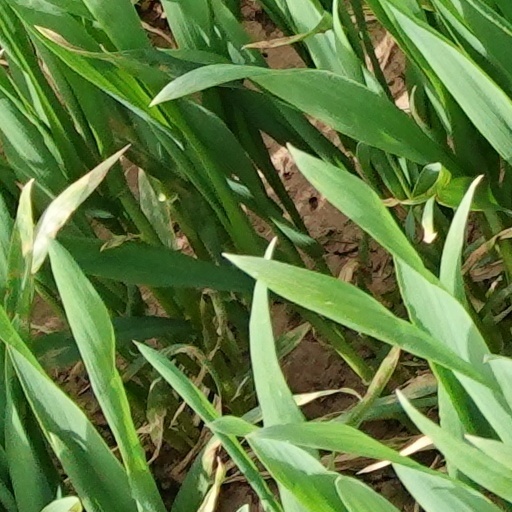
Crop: wheat